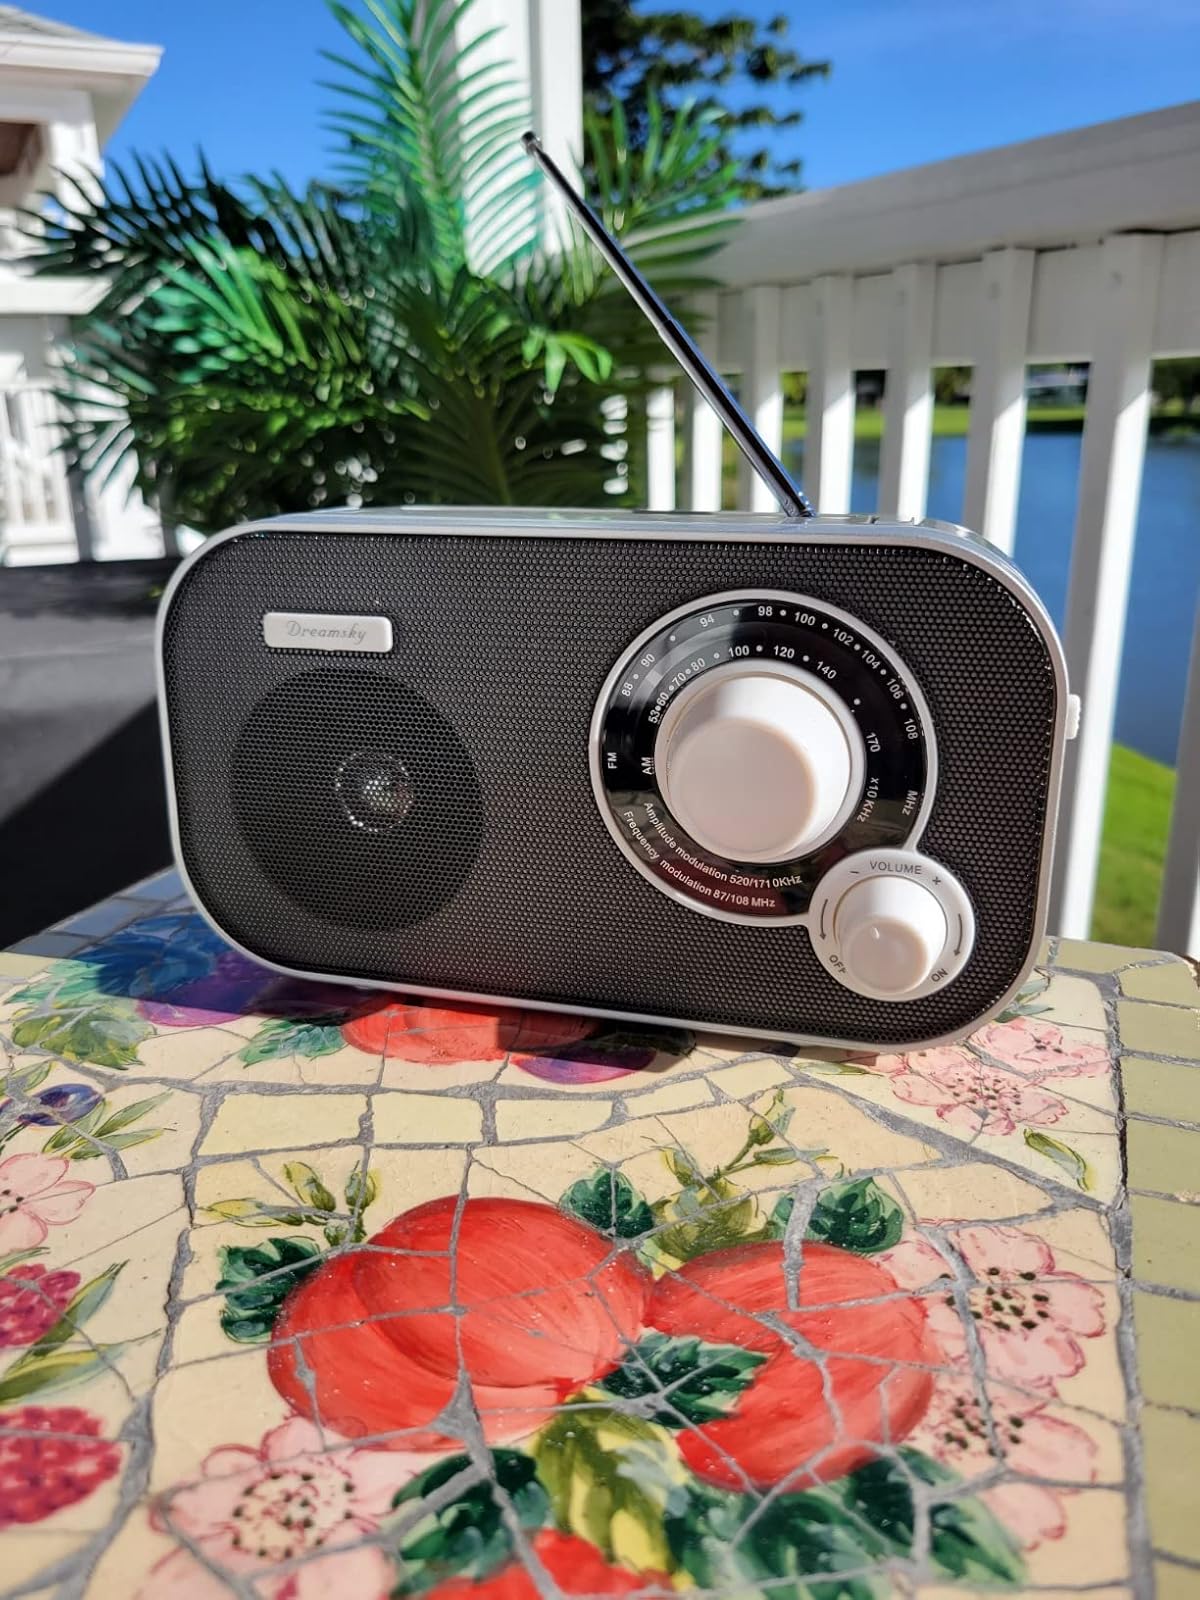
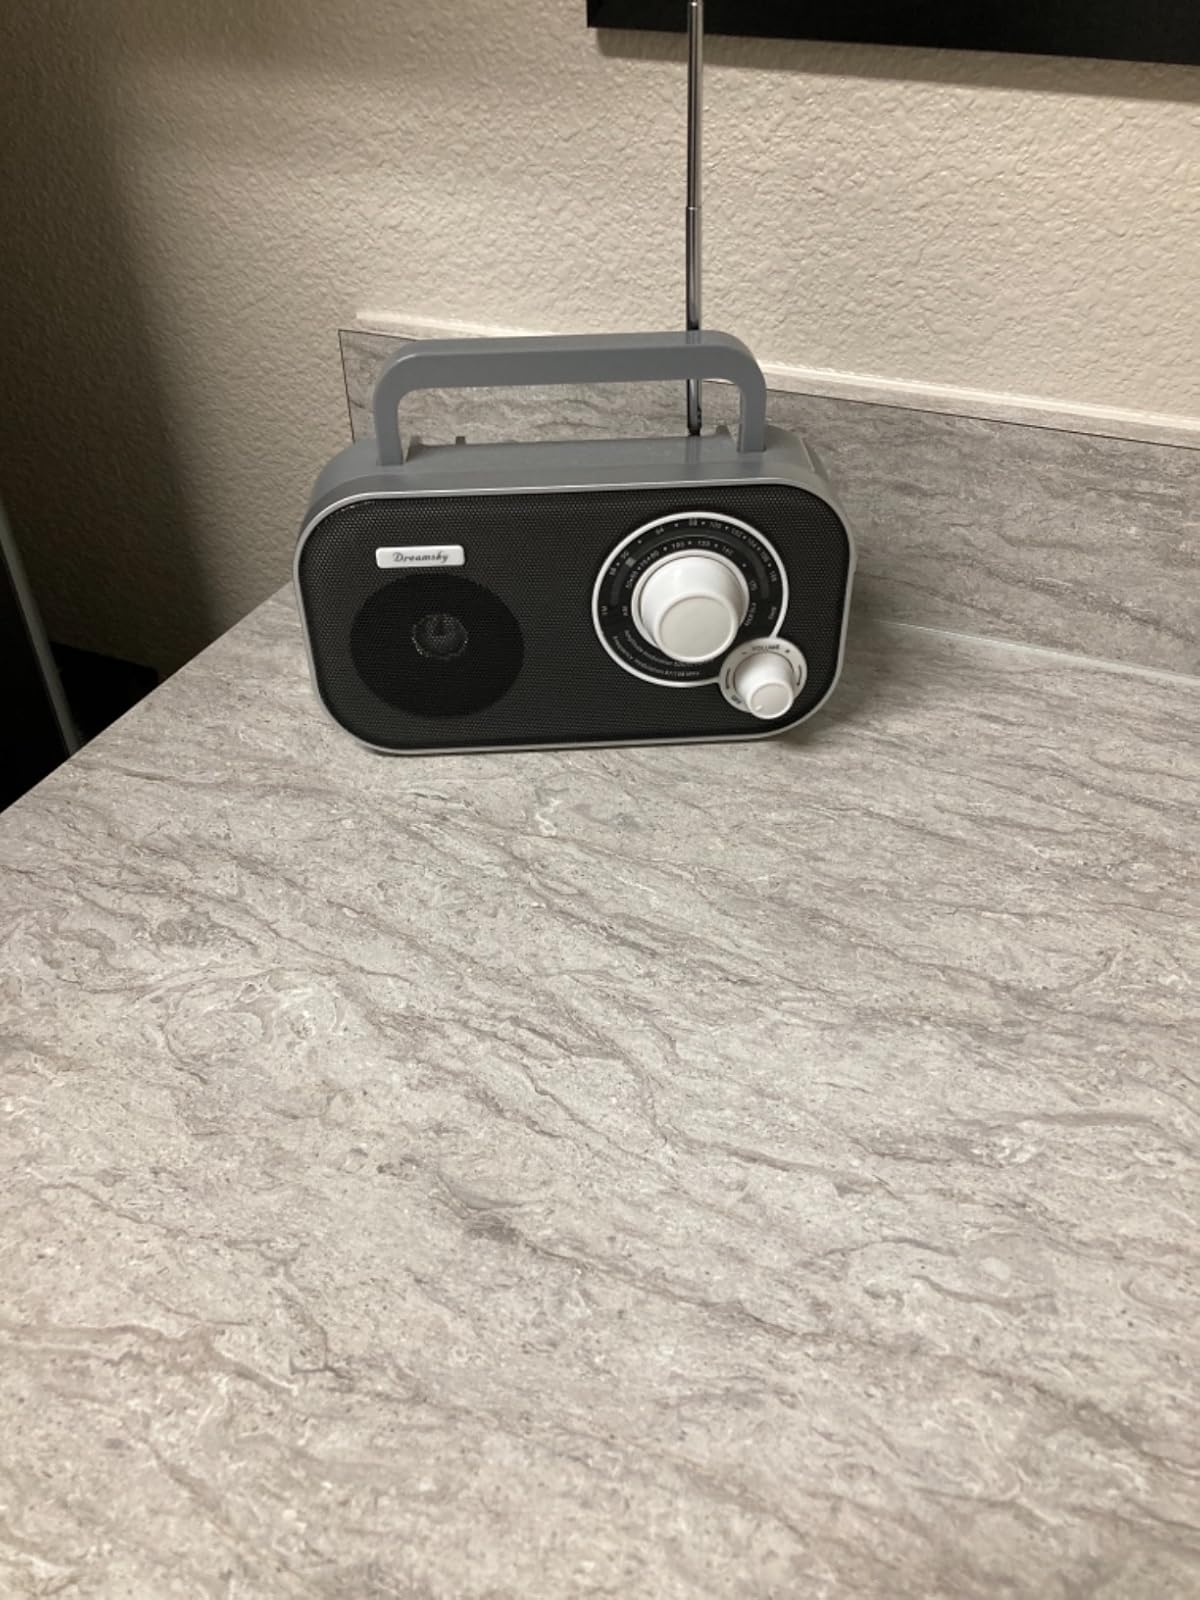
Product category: radio
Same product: yes